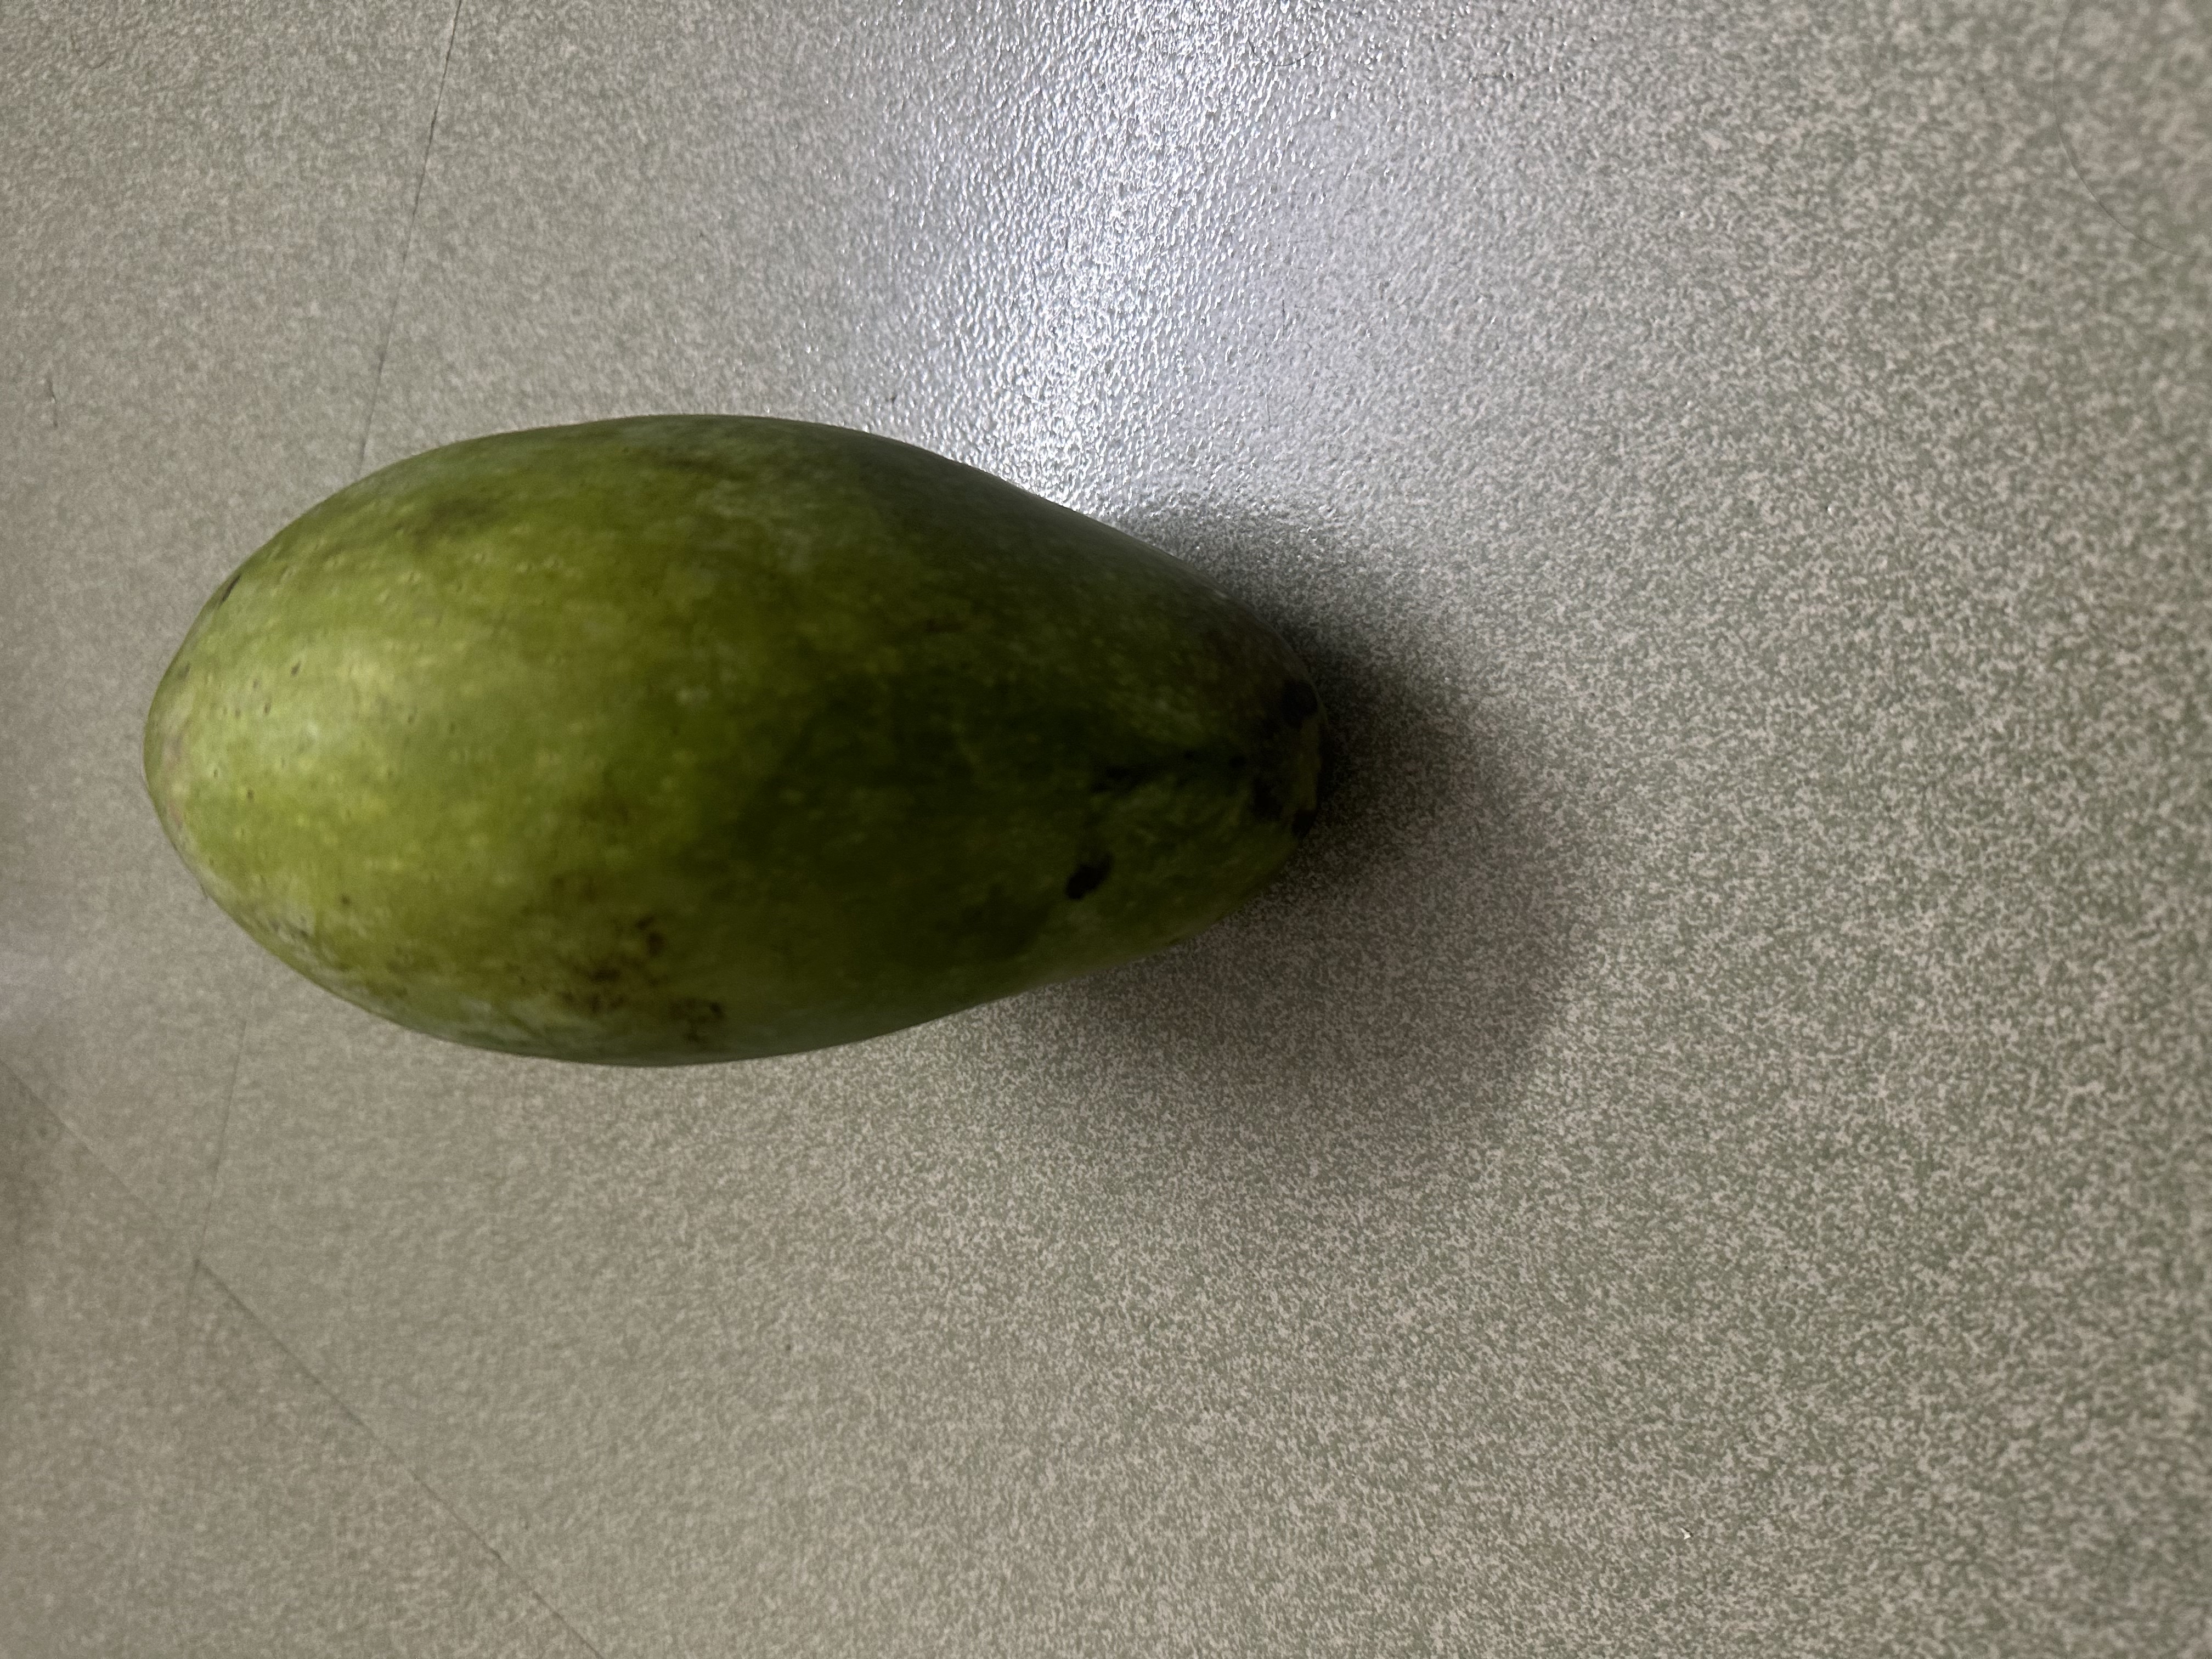
Mango variety: Fazlee